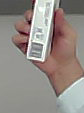
Product: dove_soap